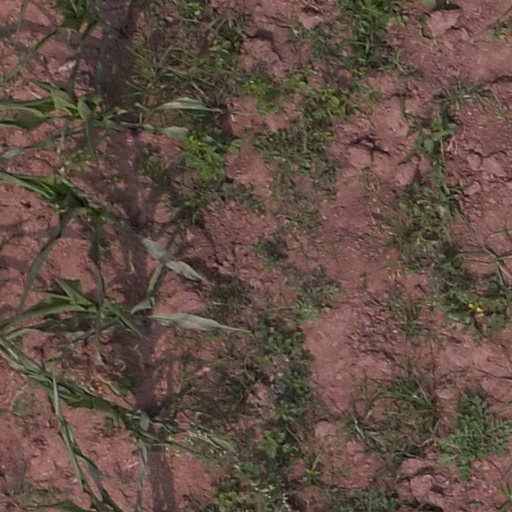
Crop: maize; corn